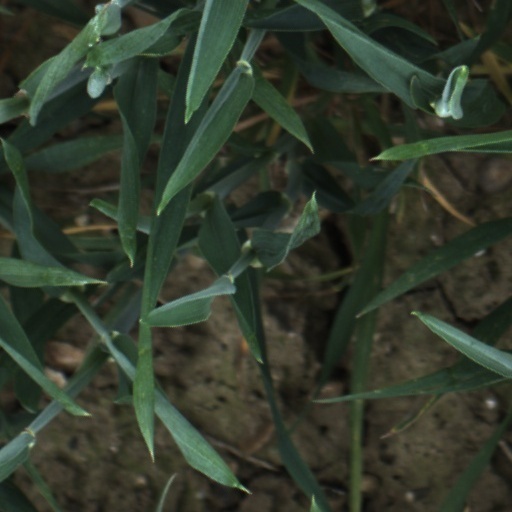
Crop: wheat